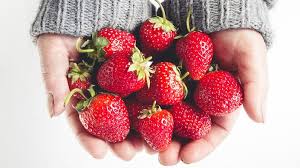
Label: Strawberry